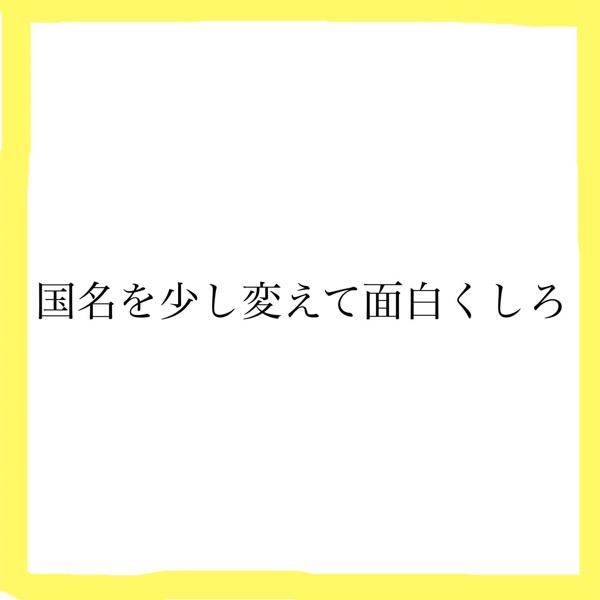
回答: 冷中華人民共和国